Ukraine in the Eurovision Song Contest 2016

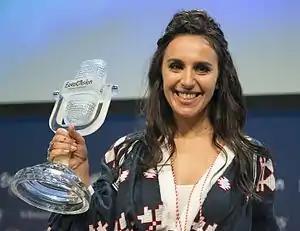
Jamala during the winner's press conference

Jamala took part in technical rehearsals on 5 and 7 May, followed by dress rehearsals on 11 and 12 May. This included the jury show on 11 May where the professional juries of each country watched and voted on the competing entries.